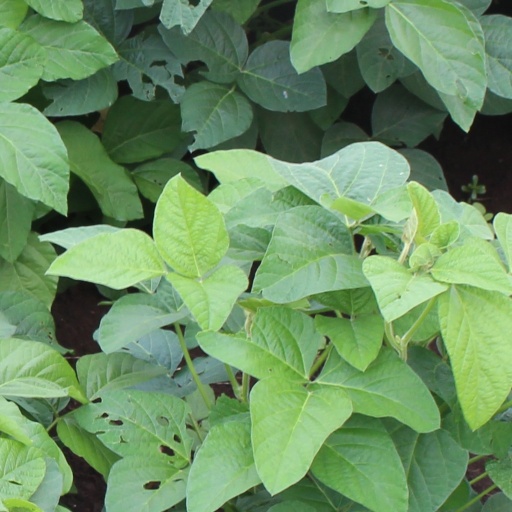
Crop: soybean